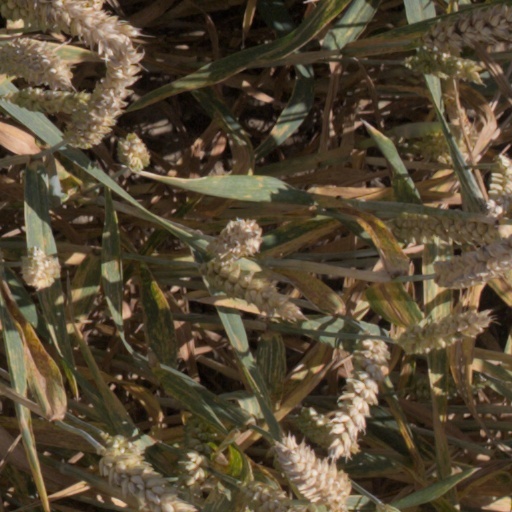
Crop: wheat